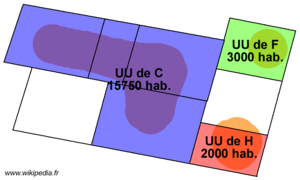
Schéma illustrant l'article sur la notion d'unité urbaine (5 sur 6)
En France, une agglomération urbaine, ou une unité urbaine, est une catégorie statistique qui désigne empiriquement un territoire défini par la continuité de l'habitat ou du bâti. Une unité ou agglomération urbaine peut agglomérer plusieurs communes lorsqu'elles paraissent former ensemble une seule ville. Cette expression, qui ne correspond à aucune circonscription administrative légale, est utilisée par certains statisticiens et urbanistes de l'administration. Dans ce cadre, dans le cas d'une unité urbaine limitée à une seule commune, on parle de ville isolée.